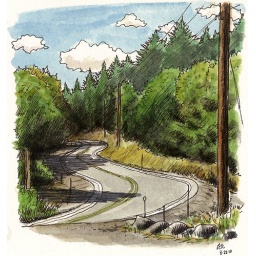
mountain road near roseburg, oregon